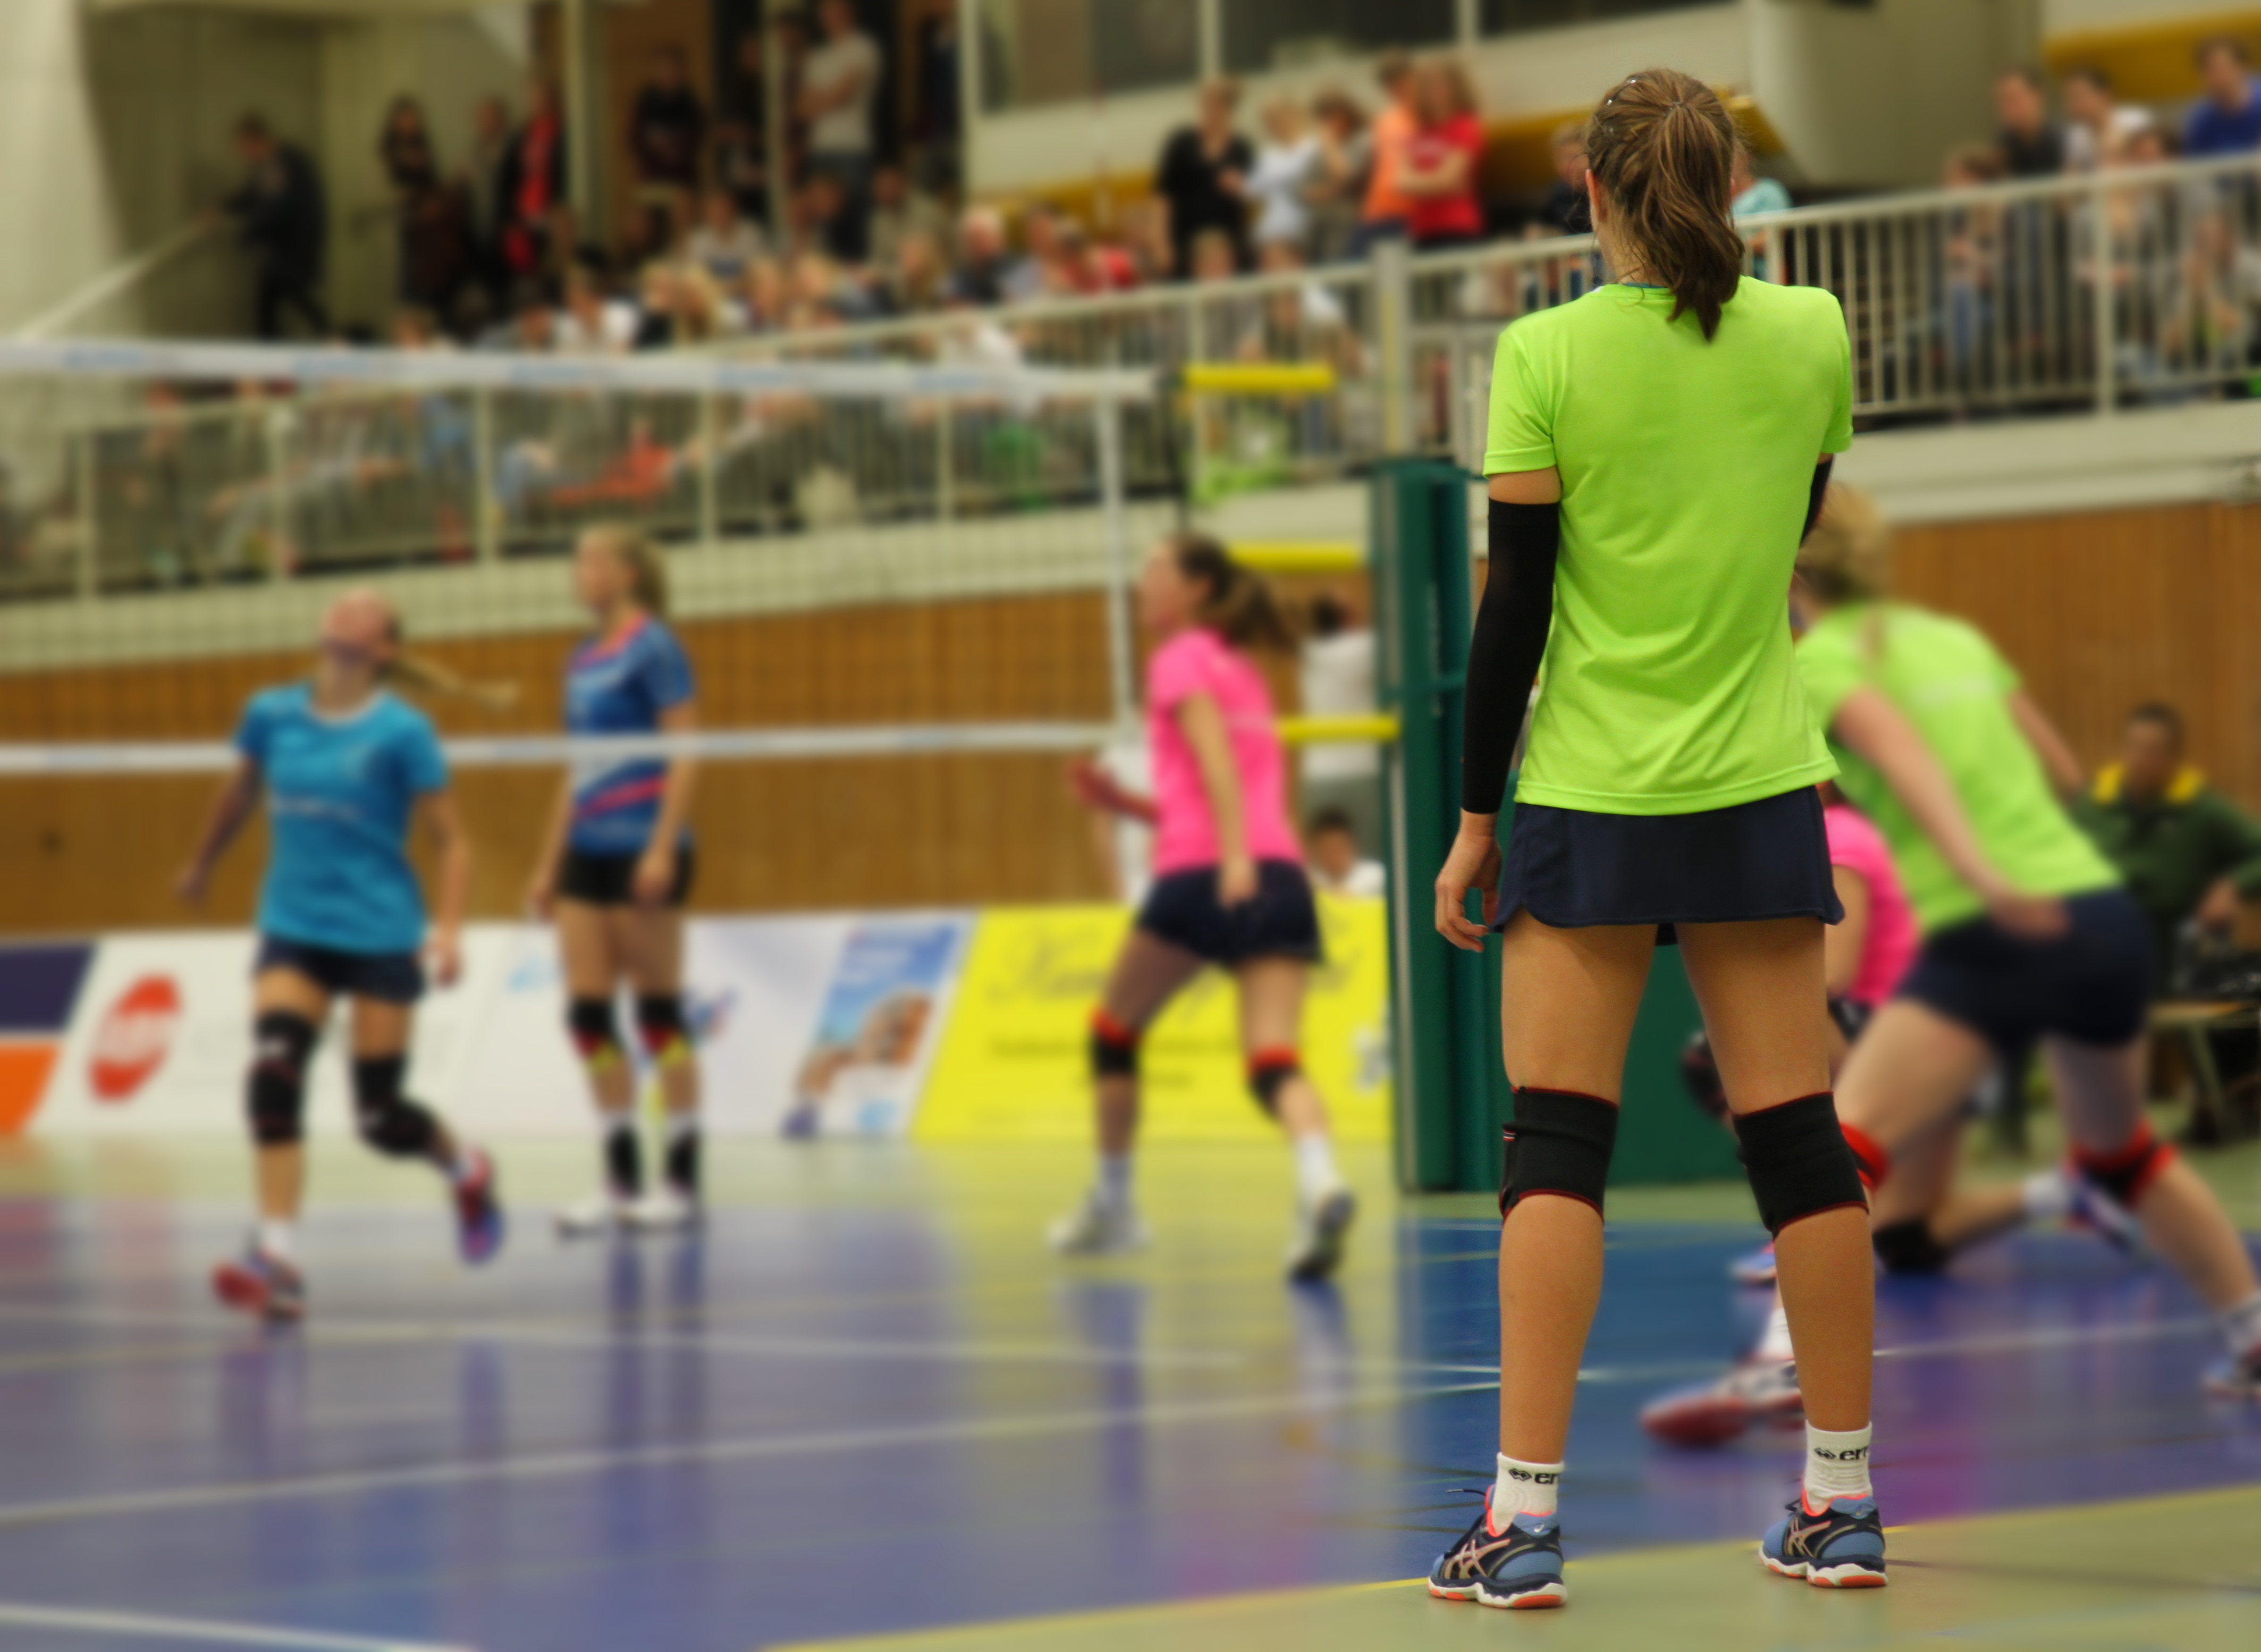
sport, play, train, young, hall, training, exercise, together, movement, fitness, player, competition, sporty, team, sports, ball, championship, network, fairness, athlete, active, volleyball, ball sports, ball game, playing field, beach volleyball, team sport, volley, sports hall, team sports, leather ball, ball over a net games